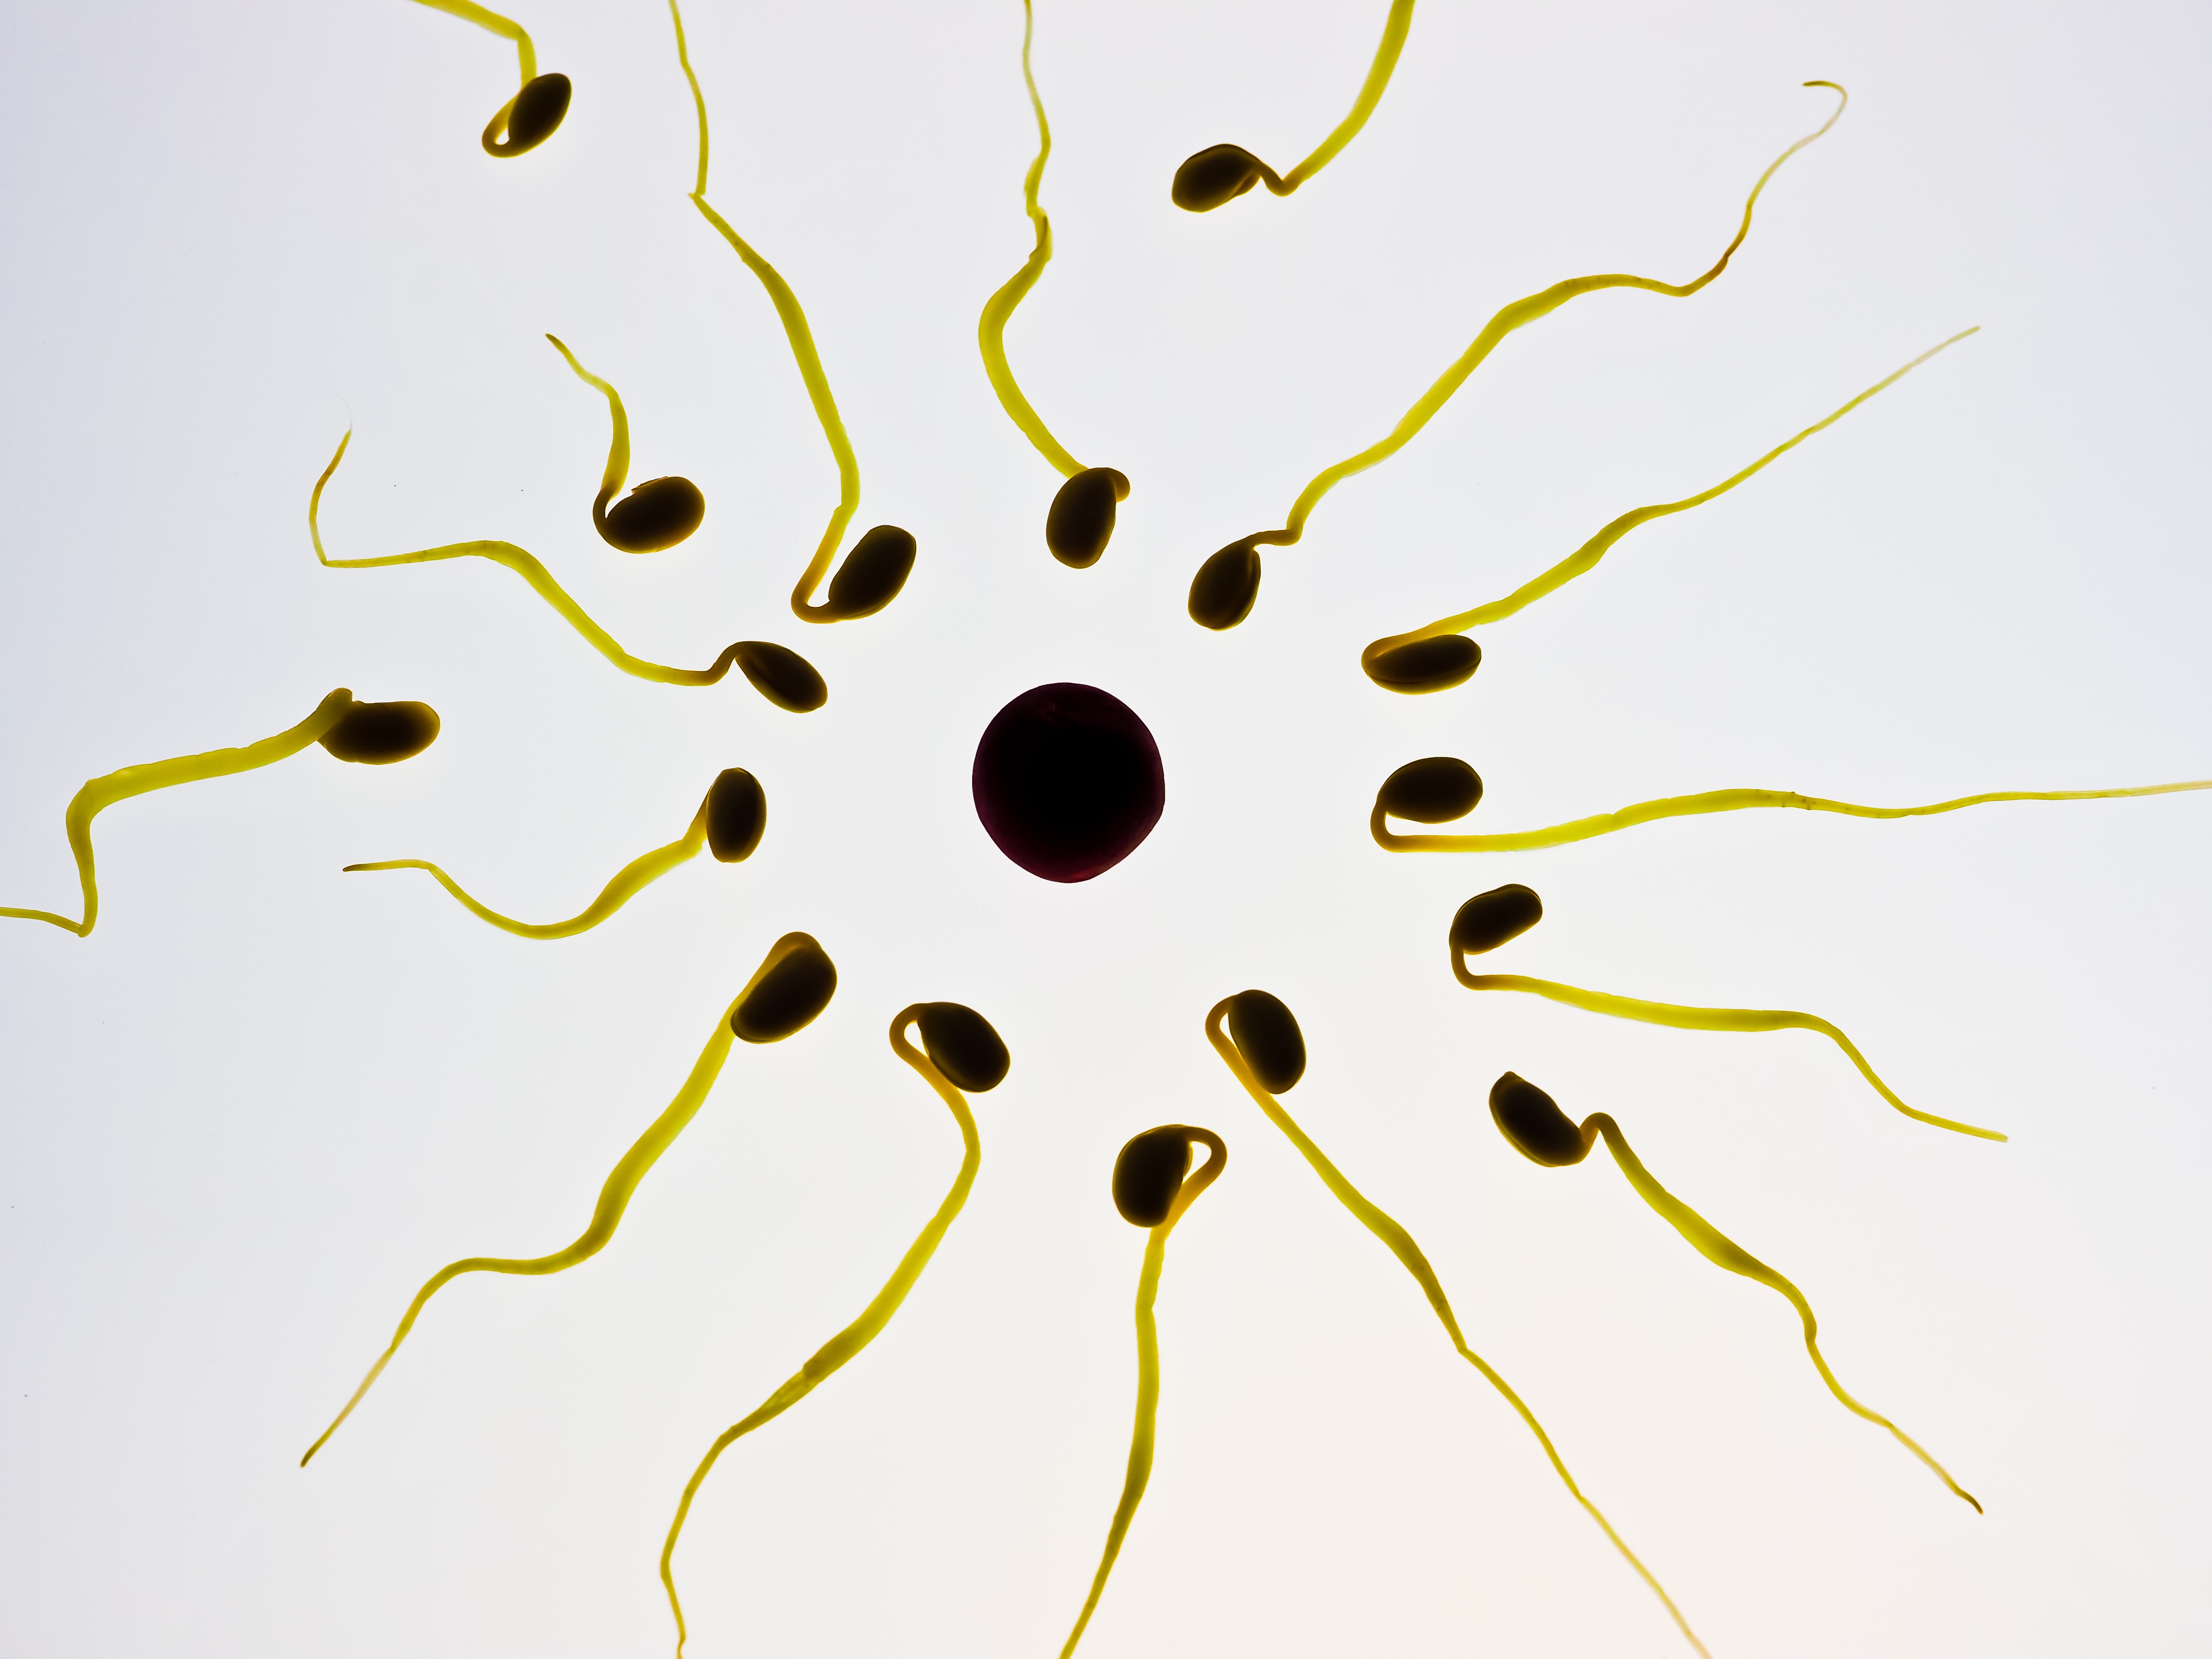
branch, pattern, line, biology, circle, egg, seeds, competition, illustration, design, organ, first, shape, winner, organism, ovule, front runner, fertilization, the best, sperm, sex cell, cum, sperm cell